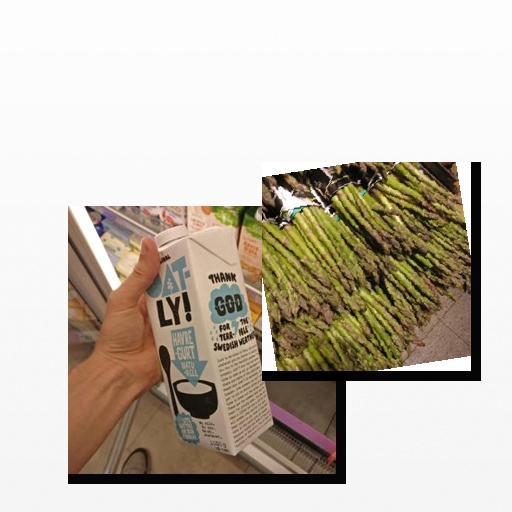
Food items: asparagus, oat_yogurt